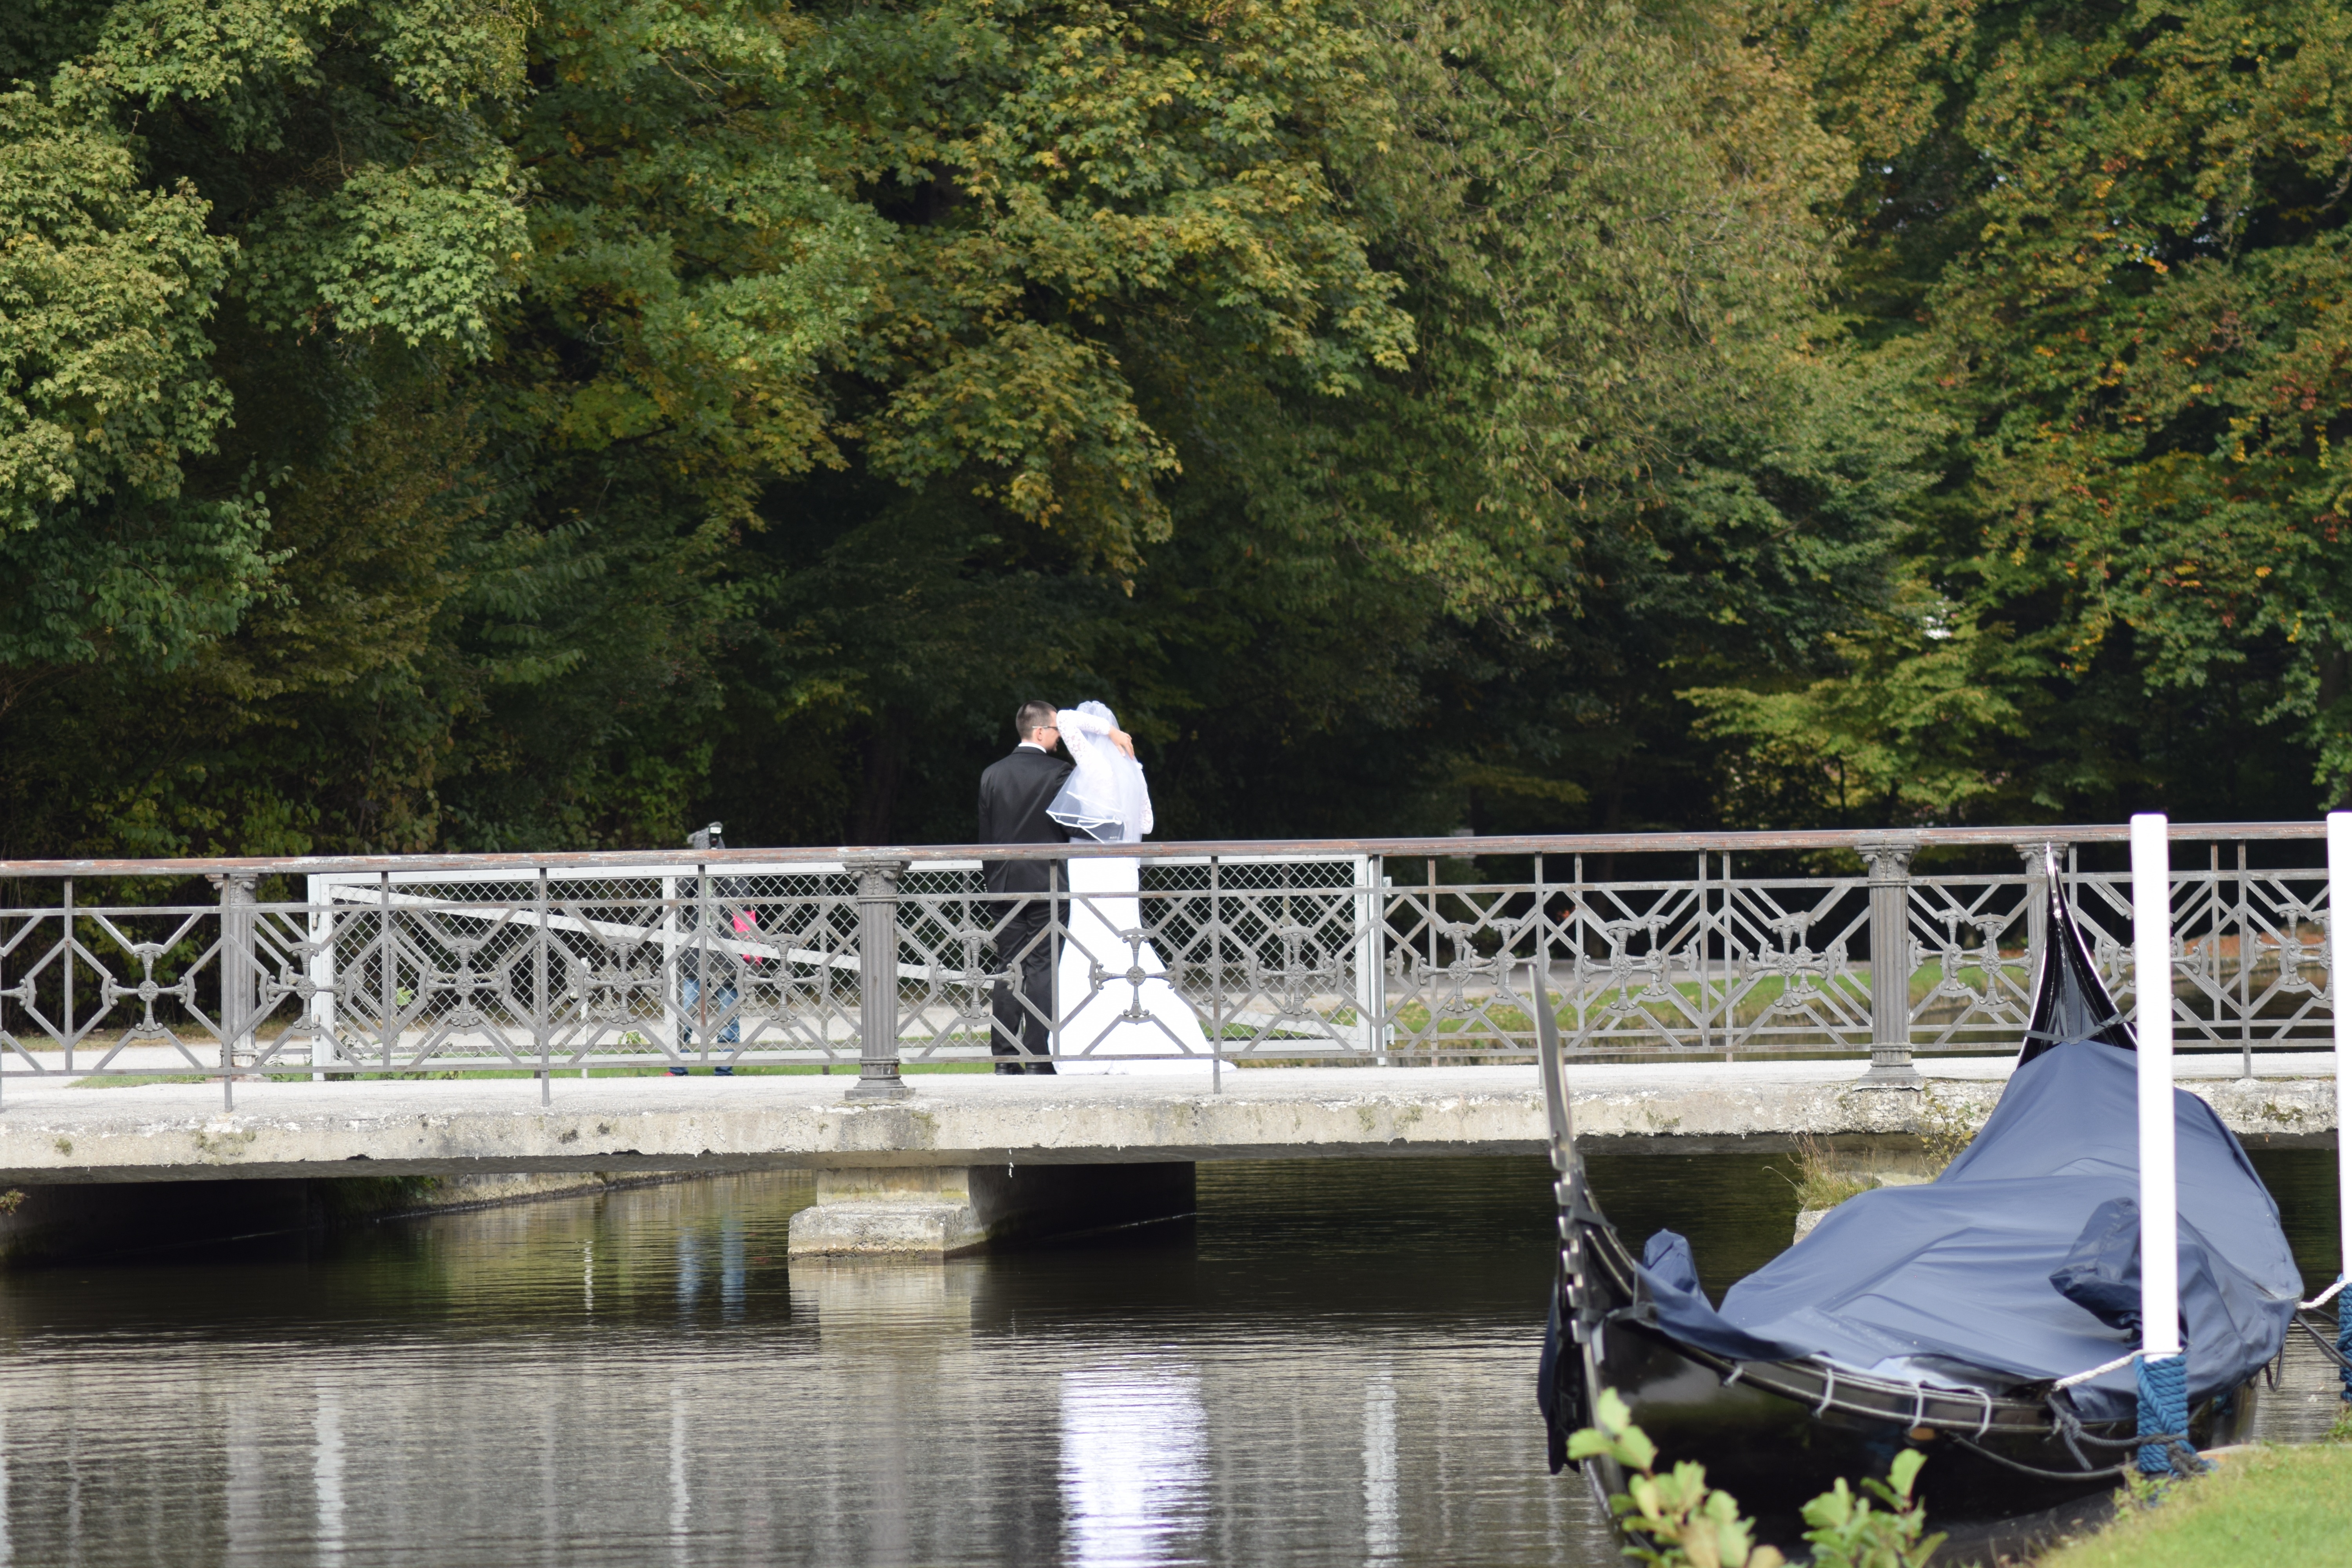
water, bridge, river, vehicle, park, castle, wedding, waterway, bride and groom, gondola, munich, nymphenburg